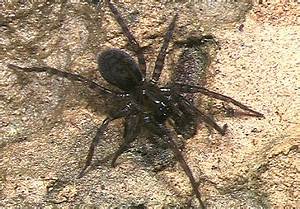
Label: spider